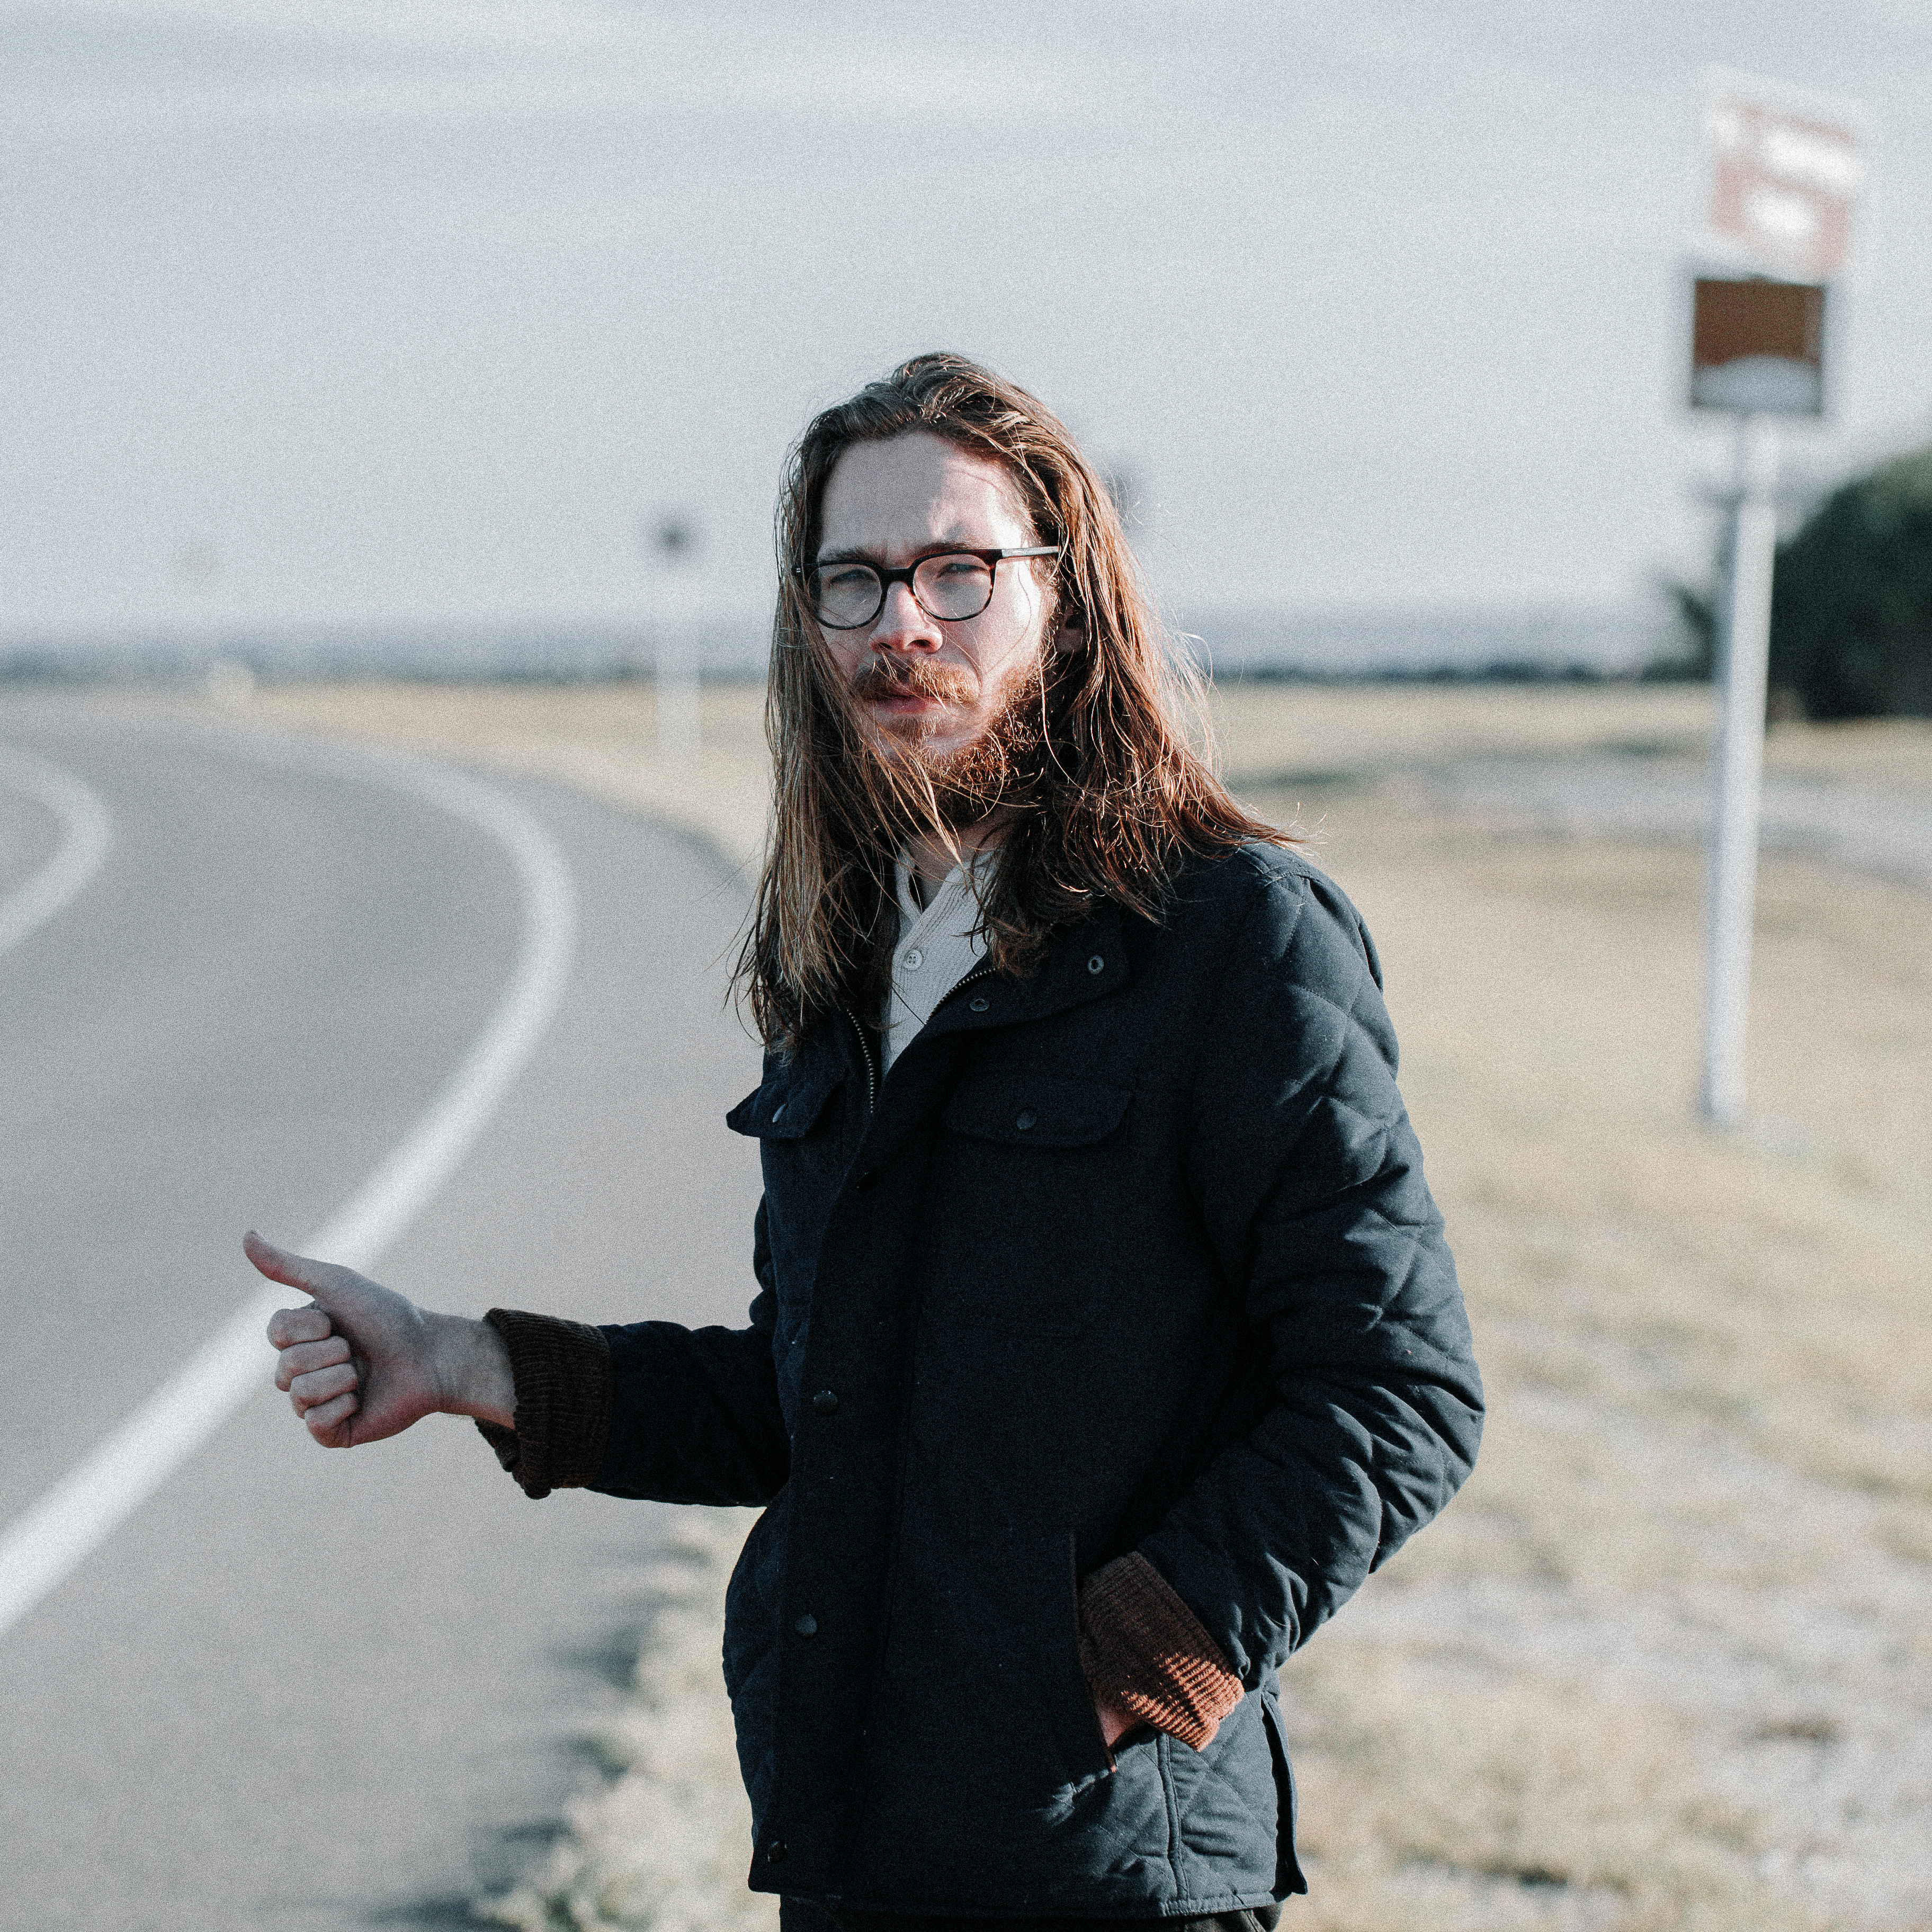
man, person, snow, winter, girl, woman, photography, male, guy, fur, portrait, model, spring, hitchhiker, fashion, season, caucasian, dress, photograph, beauty, photo shoot, portrait photography, facial hair, human positions